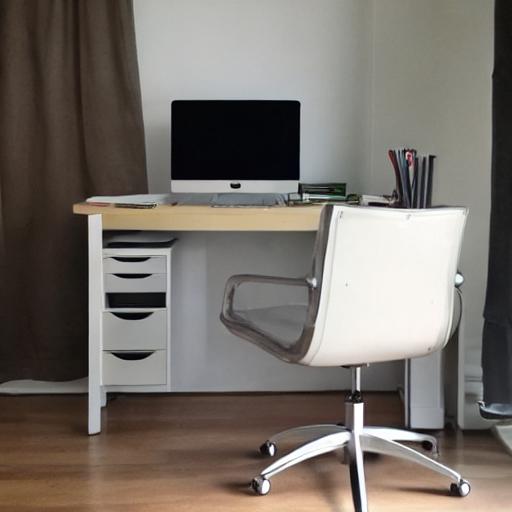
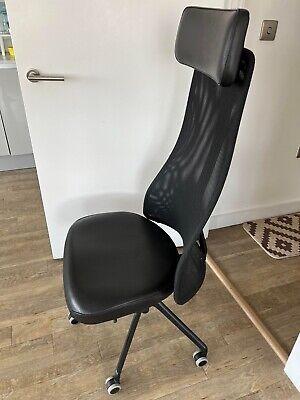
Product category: items_chair
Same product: no